Multinational Force in Lebanon

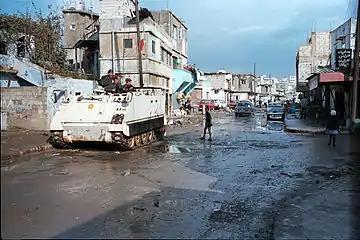
Italian troops of the 2nd Bersaglieri Battalion "Governolo" on patrol with the Multinational Force in Lebanon in 1982

The French Armed Forces landed in Beirut on August 21, with the U.S. Marines 2nd Battalion, 8th Marines arriving on August 25 and the Italian Armed Forces 2nd Bersaglieri Battalion "Governolo" on August 26. This initial force consisted of 850 U.S., 860 French, and 575 Italian troops and was tasked with securing Beirut's port through which the PLO would be evacuated by ship. The next morning, the first ship arrived in port to begin evacuating PLO and Syrian forces. By the end of the day, 1,066 PLO fighters had been allowed to pass through the Marine lines and reach the ship. Elsewhere in Beirut, the Italian and French were also facilitating the departure of the PLO and Syrians.